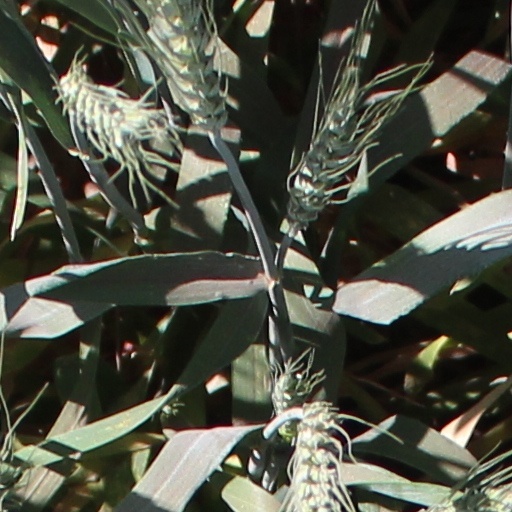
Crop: wheat